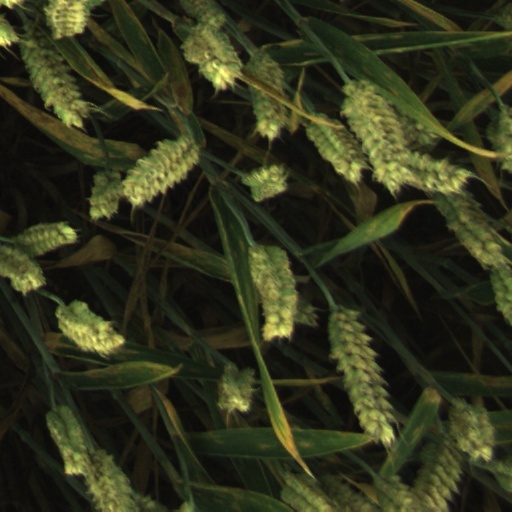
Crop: wheat